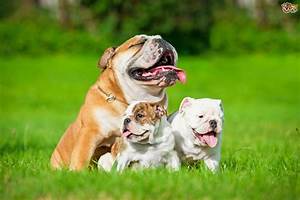
Label: dog